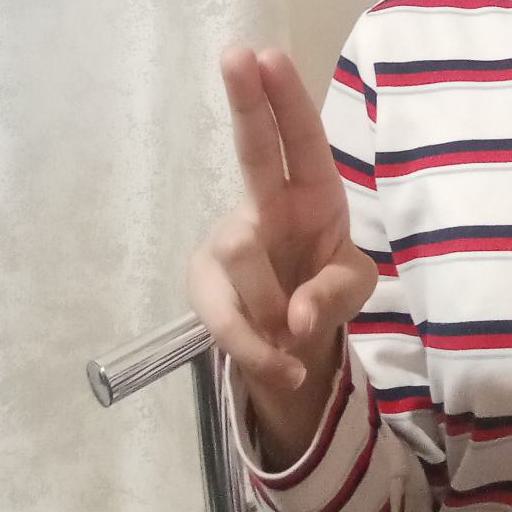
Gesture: two_up